Jennifer Tamas

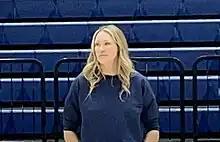
Jen Tamas at an Illinois volleyball practice in October 2022

Jennifer Claire Tamas (born November 23, 1982) is an American indoor volleyball player. Tamas made her first Olympic appearance at the 2008 Beijing Olympics, and helped Team USA to a silver medal.